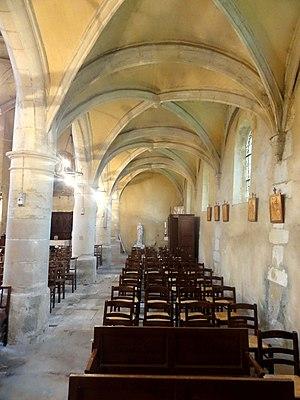
Bas-côté nord, vue vers l'ouest.
L'église Saint-Denis est une église catholique paroissiale située au Thillay, dans le Val-d'Oise, en France. La paroisse n'est pas attestée avant le XIIIᵉ siècle, et l'on ignore les circonstances de sa fondation. L'église actuelle date presque entièrement du XVIᵉ siècle, et est représentative de la reconstruction après la Guerre de Cent Ans. La date de la première consécration en 1545 est cohérente avec l'architecture gothique flamboyante assagie et quelque peu répétitive qui domine dans l'édifice. La date de la seconde consécration en 1583 pourrait correspondre au parachèvement du voûtement d'ogives, comme le donnent à penser les clés de voûte Renaissance richement ouvragées. Ce sont pratiquement les seuls éléments qui ont fait l'objet d'un effort décoratif. Dans son ensemble, l'église est bien bâtie et très homogène, mais d'une facture très simple. Son plan irrégulier avec un unique bas-côté au nord et une courte chapelle au sud, et les quelques éléments anciens de son mobilier, ajoutent à son intérêt. L'église Saint-Denis a été inscrite aux monuments historiques par arrêté du 5 novembre 1965.